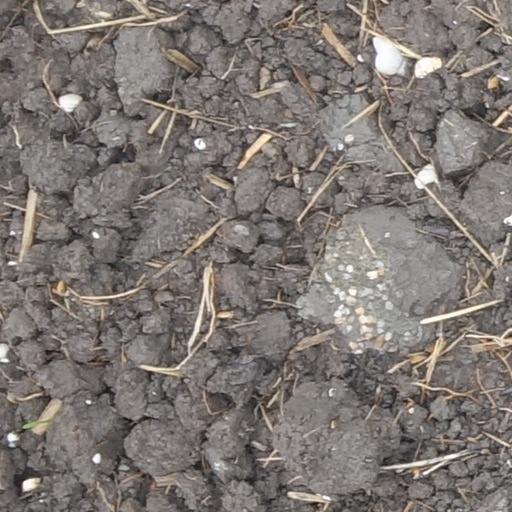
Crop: wheat